Katharine Asquith

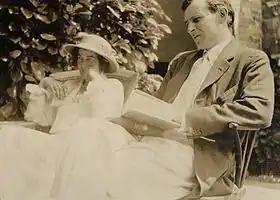
Katharine Asquith with her husband Raymond, 1913

However, Raymond's father and stepmother, Margot Tennant Asquith, provided him an allowance. Katharine and Raymond became engaged in February 1907, and on 25 July 1907, they were married in St Margaret's, Westminster. They made their home at 49 Bedford Square in Bloomsbury and at Mells Manor, where Katharine's parents continued to live. Raymond was killed on the battlefront in 1916, and Sir John died in 1927. Lady Horner continued to live with the family until her own death in 1940. Both Raymond and Katharine were central members of the "Corrupt Coterie" composed largely of children of the Souls and who in the words of Lady Diana Cooper, were "unafraid of words, unshocked by drink, and unashamed of "decadence" and gambling." Raymond's nickname for Katharine was "Fawnia". Katharine and Raymond had three children: